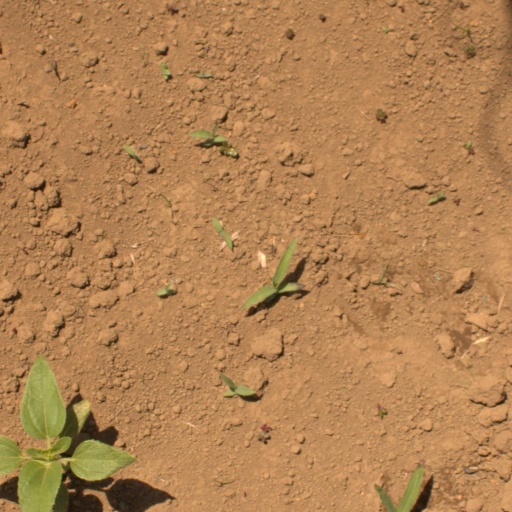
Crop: Jerusalem artichoke